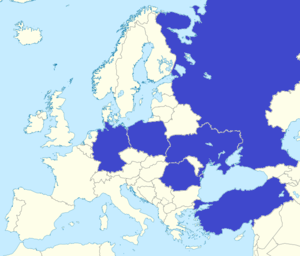
Real (varehuskæde)
real,- lavprisvarehuse i Europa
Real er en international lavprisvarehuskæde, drevet af den tyske detailhandelsgigant Metro AG.